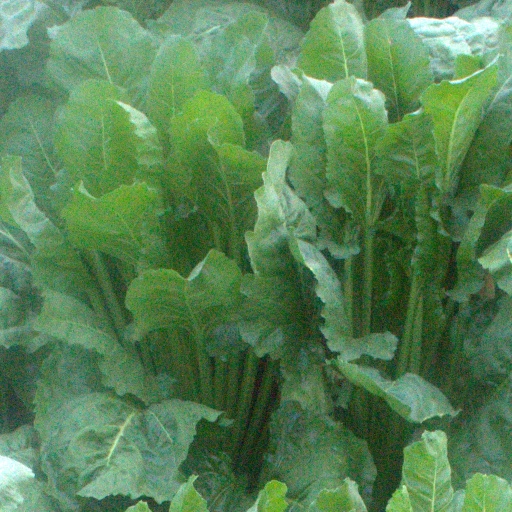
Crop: sugar beet